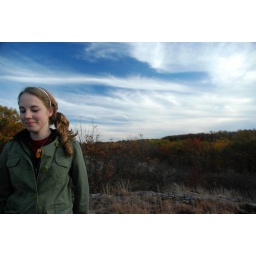
Some random girl that lives on the top of the hill in the woods.